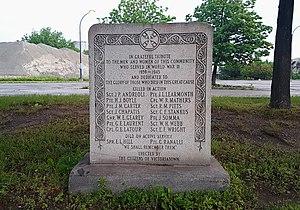
Le Village-aux-Oies est un ancien quartier de Montréal. Son nom provient du fait que les Amérindiens y pratiquaient la chasse aux oies et en raison de sa proximité au pont Victoria. Près de la moitié des habitants de ce quartier ouvrier et industriel étaient des nouveaux arrivants d'origine italienne; un autre quart de la population était d'origine britannique ou irlandaise et 15 % était d'origine canadienne-française.